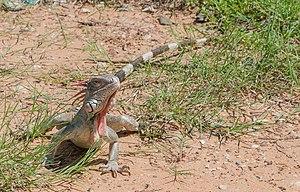
Iguane vert sauvage se nourrissant d'herbe. L'animal se trouve à 50 mètres des rives du lac Maracaibo, à proximité du parc Vereda del lago.